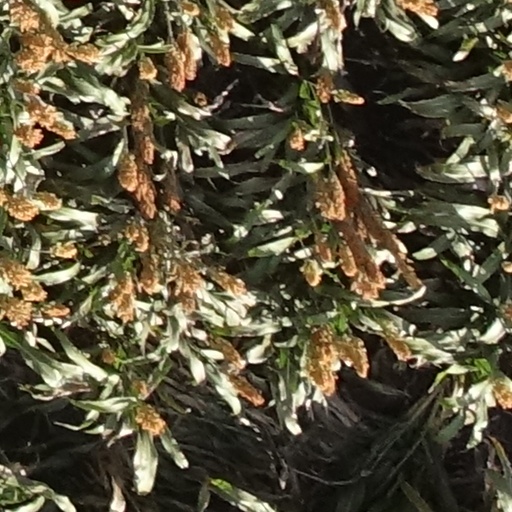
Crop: sorghum